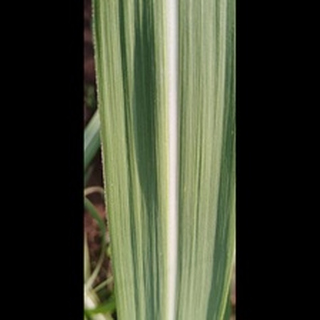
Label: healthy_sugarcane